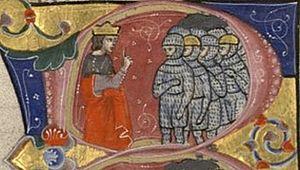
Baudouin IV et son armée